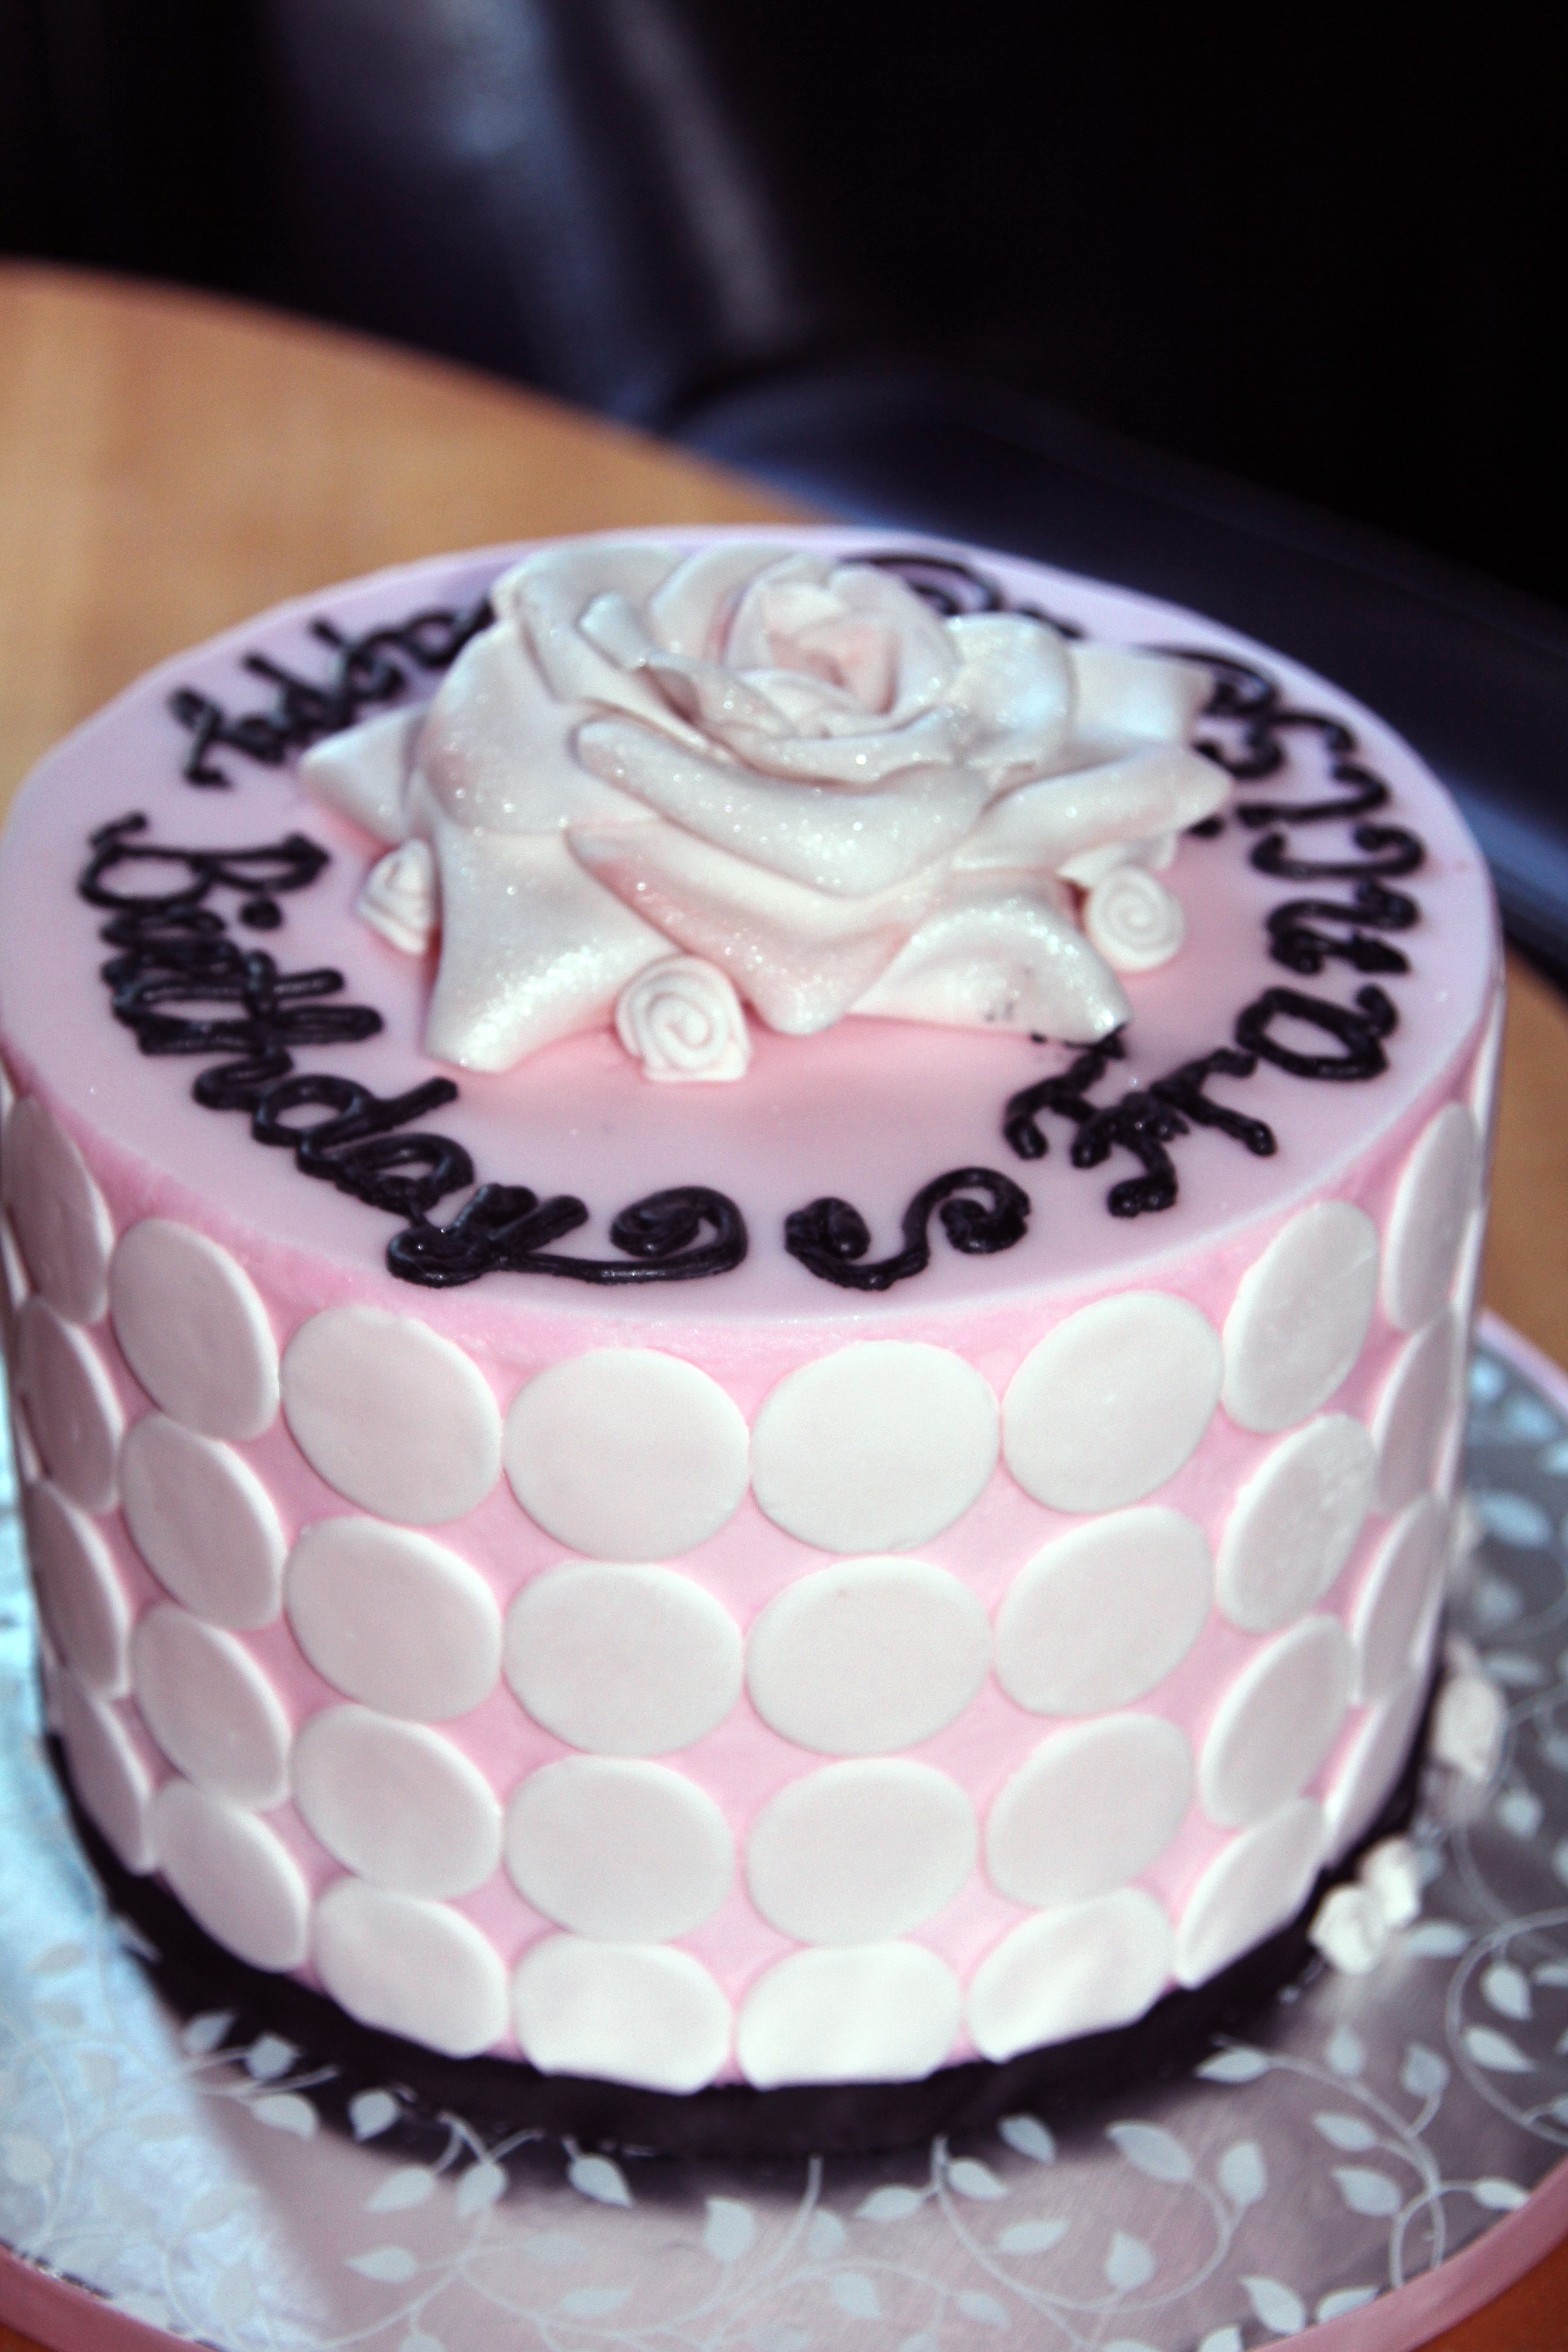
sweet, celebration, food, pink, chocolate, cupcake, dessert, wedding, cake, birthday cake, sugar, icing, fondant, birthday, sugar paste, buttercream, cake decorating